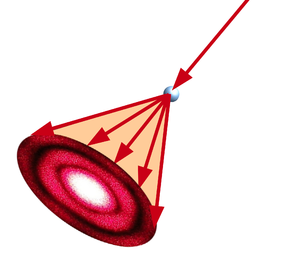
Une couronne est un photométéore créé par la diffraction de la lumière de la Lune ou du Soleil par les gouttelettes d'eau des nuages. Dans de rares cas des cristaux de glace, des aérosols ou d'autres astres peuvent aussi produire ce phénomène. Il apparait comme une ou plusieurs séries d'anneaux rouges ou colorés, centrés sur la source de lumière. L'anneau intérieur d'une série est de couleur verte ou bleue et l'anneau extérieur, de couleur approximativement rouge.